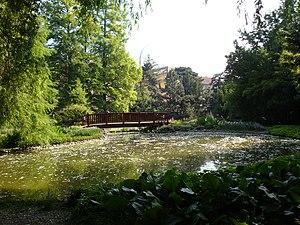
Le jardin botanique de Zagreb est un jardin botanique situé dans le centre ville de Zagreb.